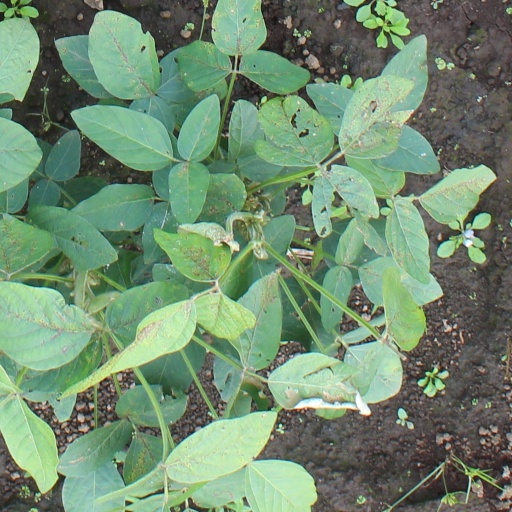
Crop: soybean